Roads to Koktebel

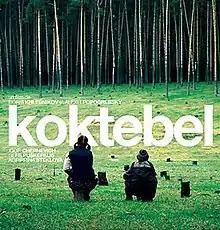
Film poster

Roads to Koktebel is a 2003 Russian adventure drama film directed by Boris Khlebnikov and Aleksey Popogrebskiy.